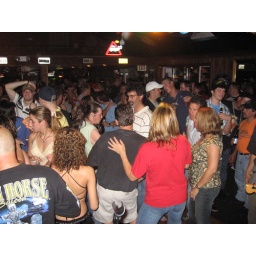
The Heaters rock Americade at Duffy's Tavern in Lake George, one of the country's biggest motorcycle rallies.